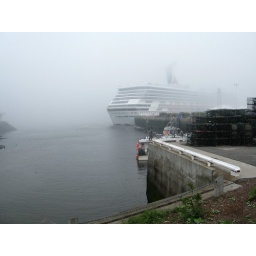
Another view of the ship. The wall in the foreground has water almost to the top during high tides.